Portuguese Army

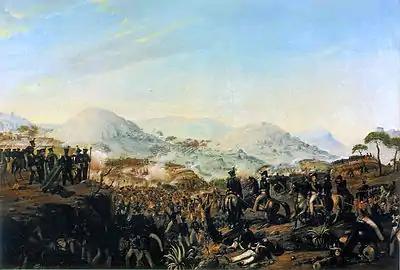
The Battle of Ponte Ferreira, between the Miguelite and the Liberal armies

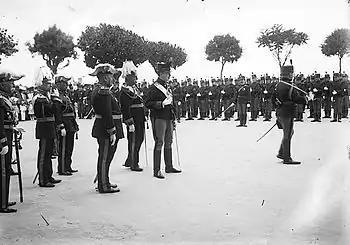
King Manuel II, the last monarch of Portugal, visiting an Army unit, near the end of the monarchy

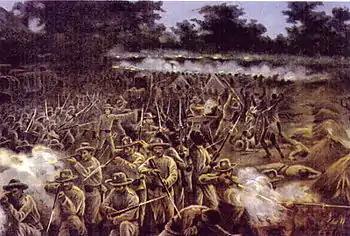
Portuguese troops in the Battle of Marracuene, against the forces of Gungunhana

At the end of the 18th century, Portugal joined in the Revolutionary Wars, when it sent an expeditionary army to aid Spain against the Revolutionary French in the War of the Pyrenees (Roussillon campaign). However, Spain made a separate peace with France and turned itself against Portugal. In 1801, the Spanish Army invaded Portugal with the aid of France, with the Portuguese Army facing the invaders in the War of Oranges. The refusal from Portugal to antagonize Britain, its old ally, and to adhere to the Continental System, led to the start of the Peninsular War, with the French Army invading Portugal in 1807. The French invasion obliged the strategic transference of the Portuguese Crown to Brazil and put the Portuguese Army in disarray. Under French occupation, the Army was disbanded and its most important units were integrated into the Portuguese Legion raised by order of Napoleon, that would fight for him in the campaigns of Germany, Austria and Russia. Reconstituted and integrated into the Anglo-Portuguese Army, led by the British General Arthur Wellesley, the Portuguese Army performed well in the remainder of the Peninsular War. The first major battle of the Anglo-Portuguese Army was the Battle of Bussaco in 1810, the success of which gave the inexperienced Portuguese troops confidence in their abilities. The infantry and artillery went on to perform well up until the final Battle of Toulouse in 1814 when news arrived of Napoleon's abdication.